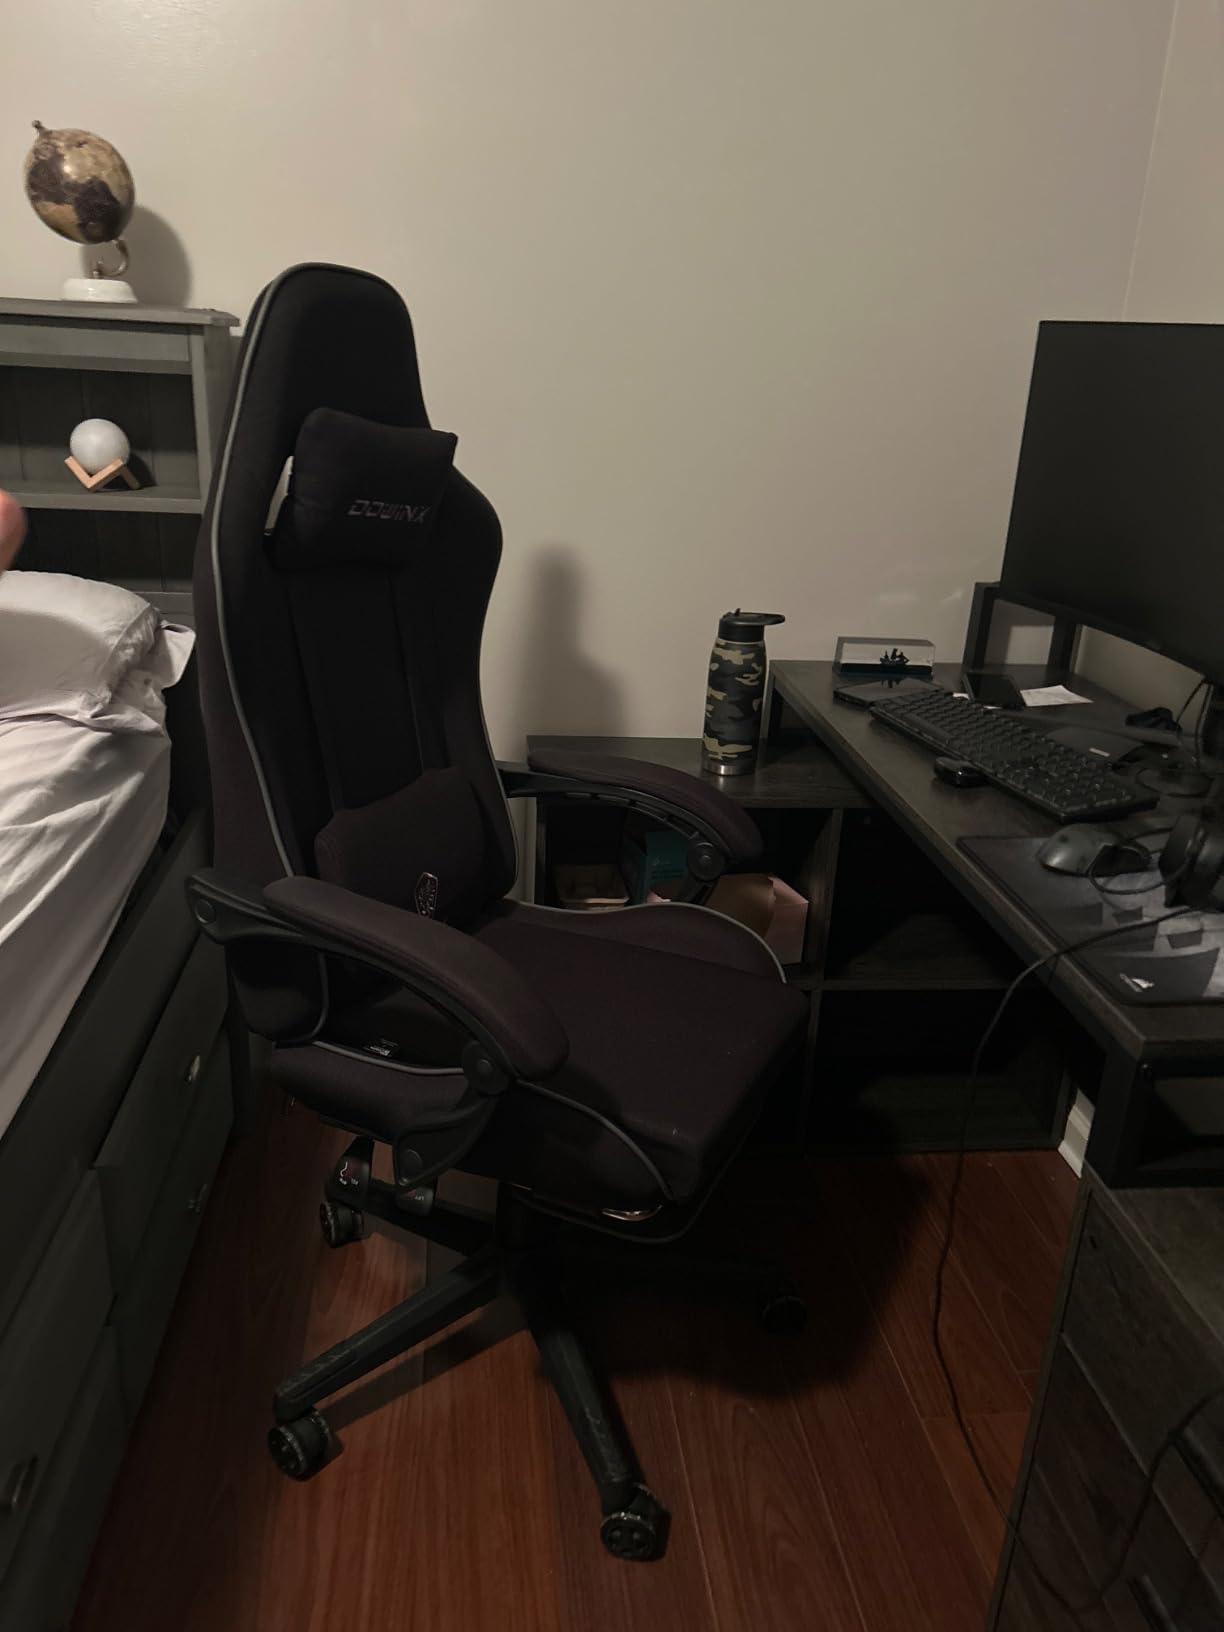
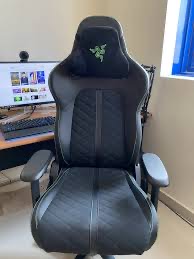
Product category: items_chair
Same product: no